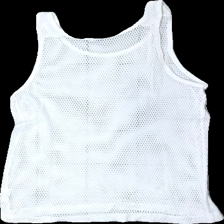
View: back
Type: Top
Category: Men
Brand: Not in the list
Brand text on label: Berga
Colors: White
Material: 100% Cotton
Pattern: Other
Cut: Regular, C-collar
Size: M
Season: Summer
Trend: 90s
Smell: Major
Price range: <50
Recommended usage: Reuse
Description: White net singlet